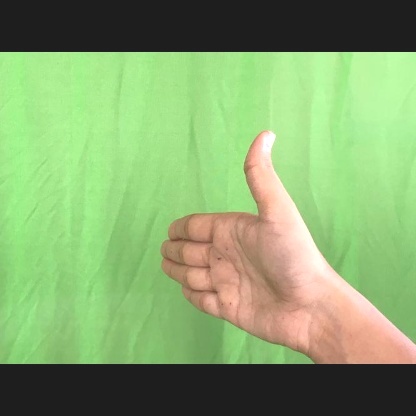
Mudra: Ardhachandran